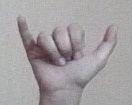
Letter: ya